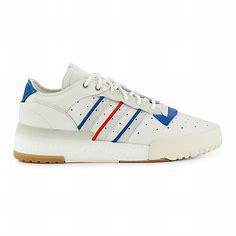
Brand: adidas
Model: originals Adidas Originals Rivalry Rm